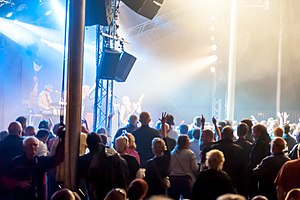
Tunø Festival / Organisation
Publikum i det store telt
Tunø Festival er en musikfestival, der siden 1987 afholdes hvert år torsdag til søndag, den første uge i skolernes sommerferie, på Kattegatøen Tunø øst for Odder.